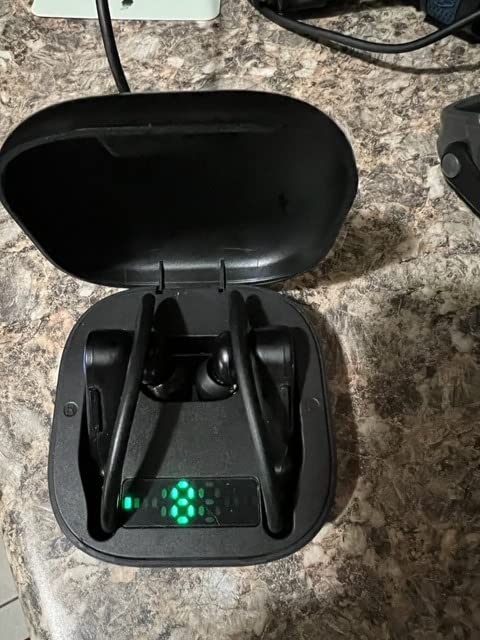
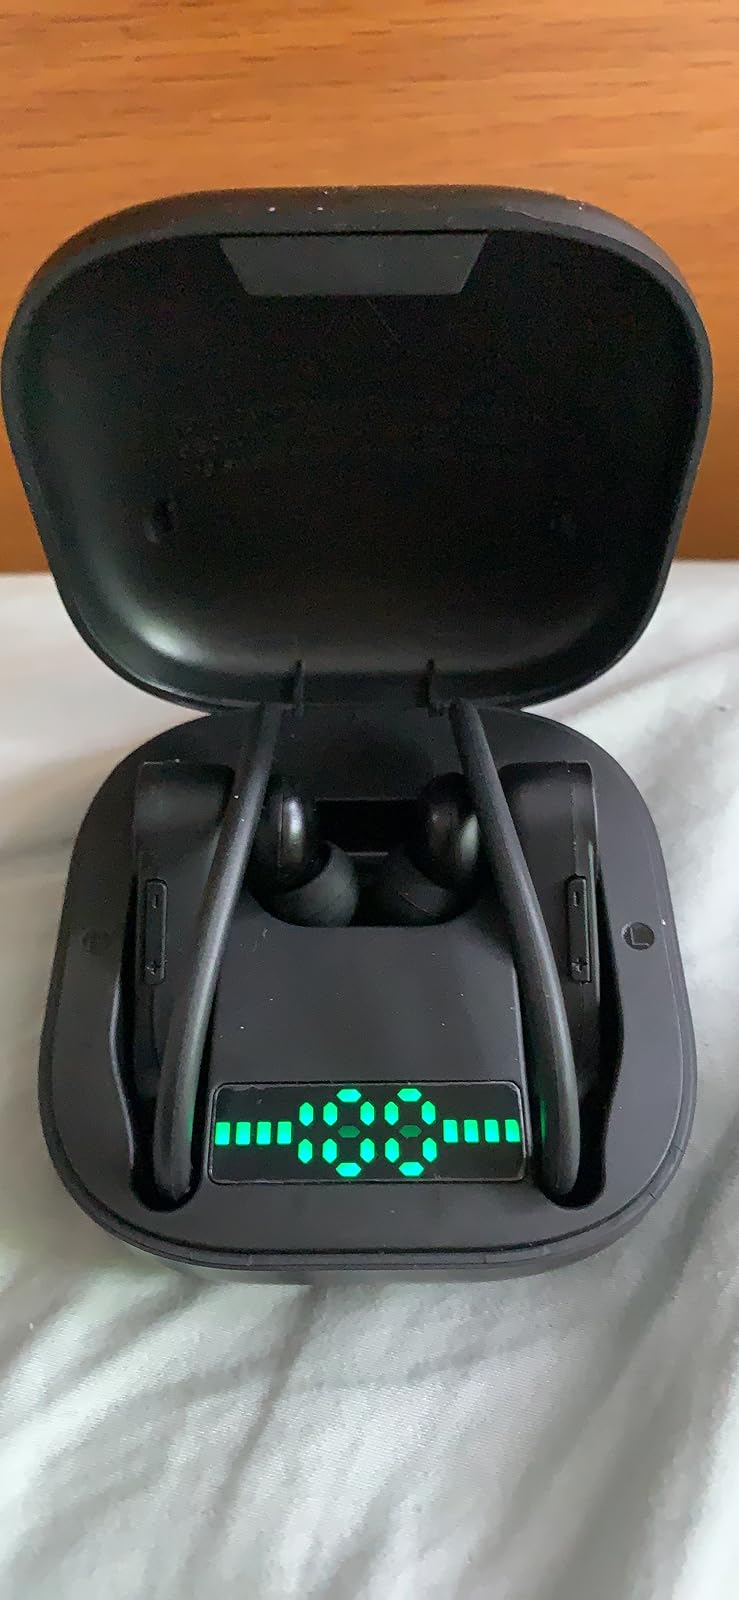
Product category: earbuds
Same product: no